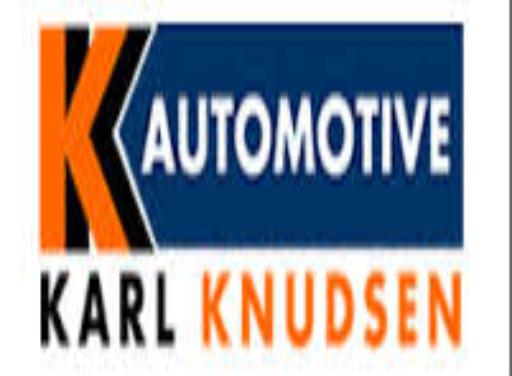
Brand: knudsen
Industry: Others